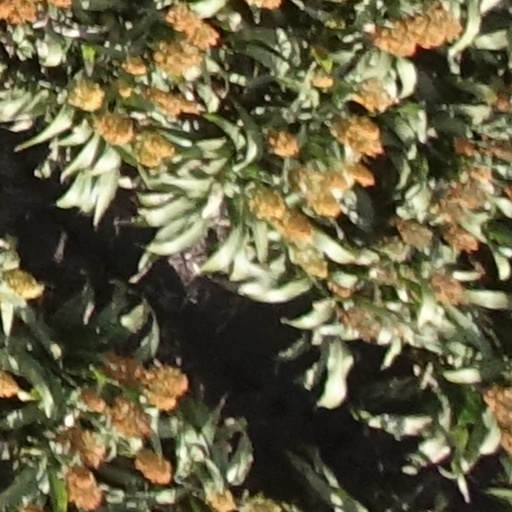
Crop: sorghum